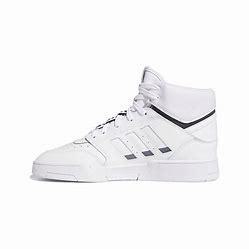
Brand: adidas
Model: originals Adidas Originals Drop Step XL